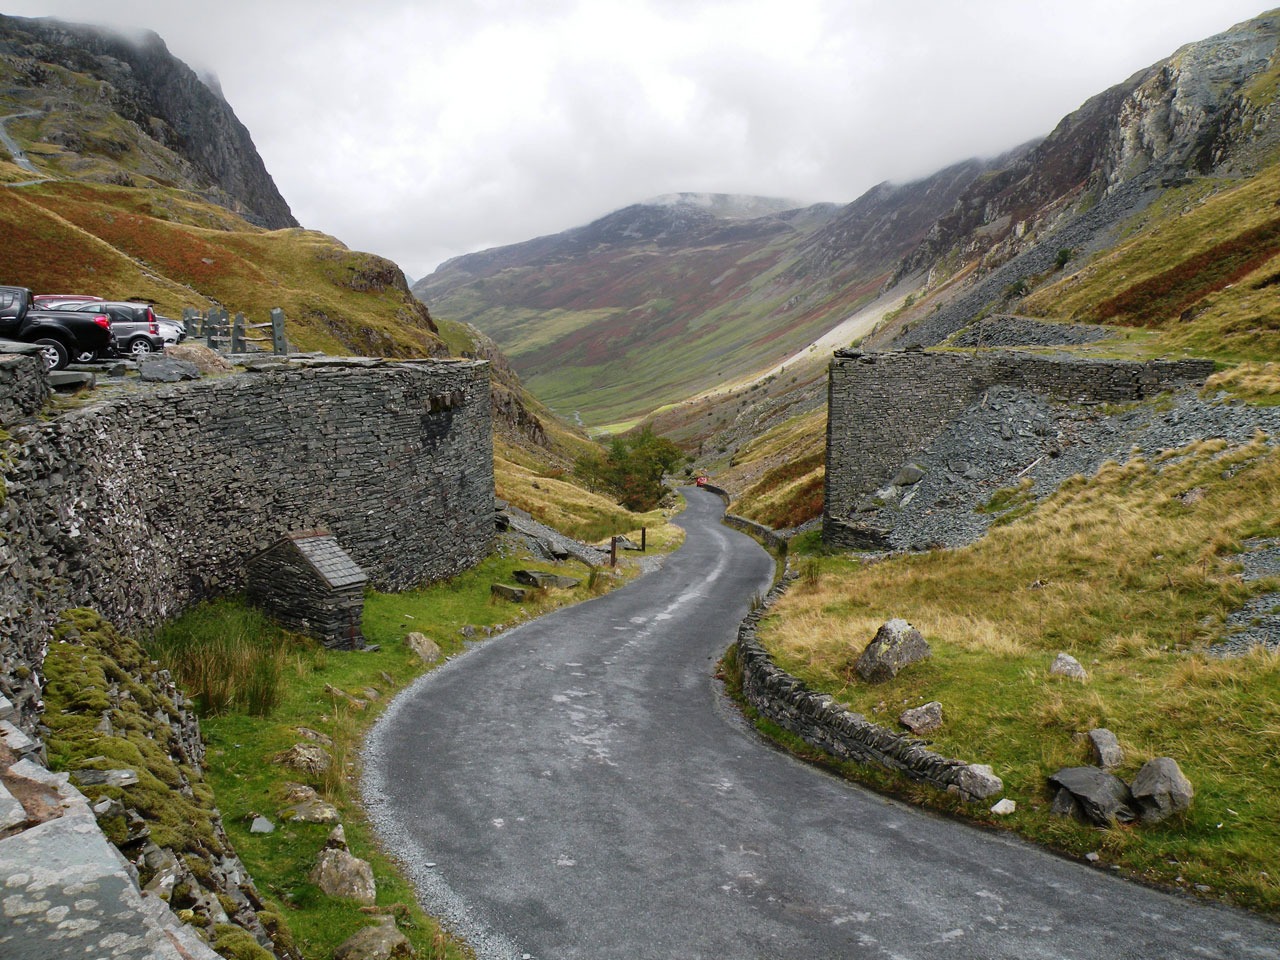
path, mountain, road, trail, street, hill, highway, valley, mountain range, country, asphalt, travel, cliff, transportation, rural, curve, scenic, journey, drive, fjord, reservoir, trip, route, winding, highland, terrain, ridge, slate, alps, plateau, way, scene, mine, fell, loch, destination, landform, aerial photography, mountain pass, mountainous landforms, geological phenomenon